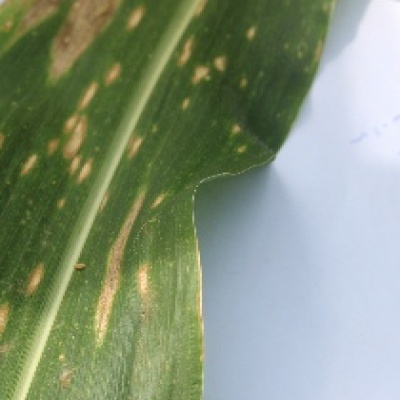
Label: Corn_(Maize)___Leaf_Spot